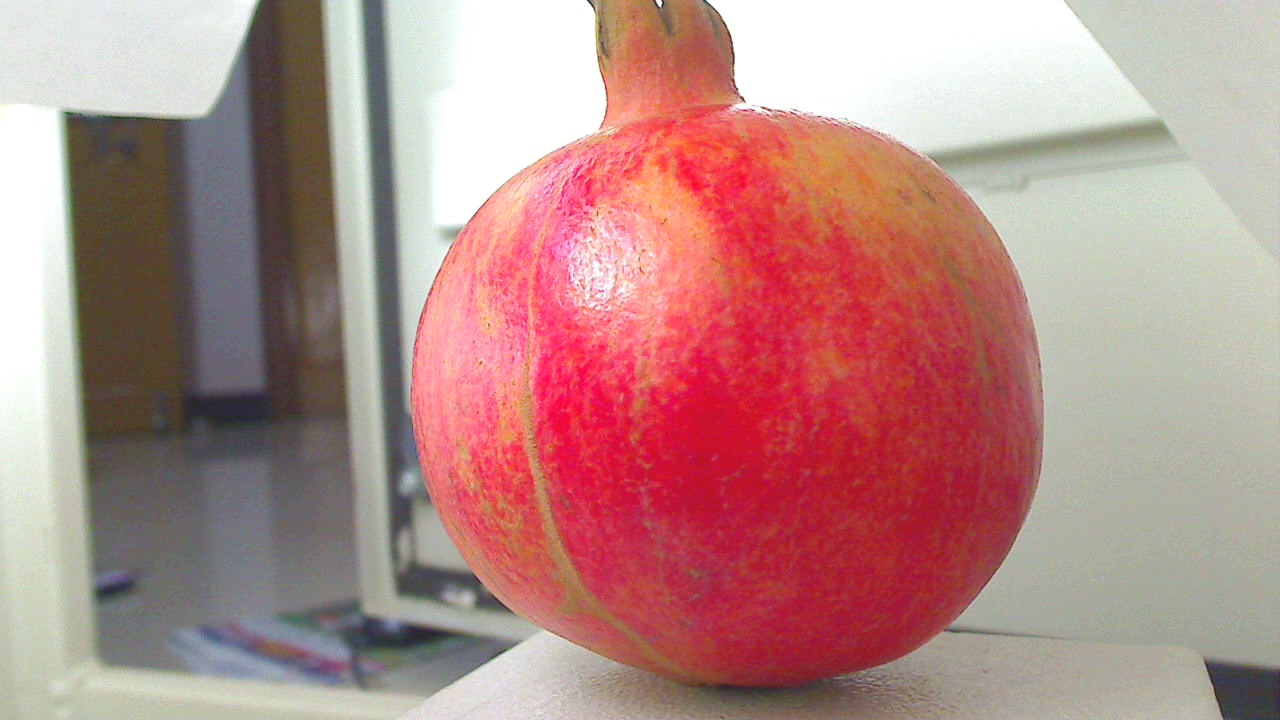
Grade: grade-1
Quality: quality-1